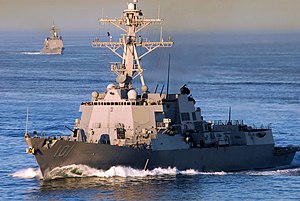
Arleigh Burke-klassen
USS Gridley (DDG101) i det Indiske ocean
USS Gridley (DDG101) i det Indiske ocean
"Arleigh Burke-klassen er en destroyerklasse brugt i United States Navy. Skibet er opbygget omkring AEGIS-kampsystemet og SPY-1D multifunktionsradaren og har luftforsvar som primær opgave, men er ganske godt udrustet til at deltage i enhver anden slags krigsførelse. Klassen er navngivet efter Admiral Arleigh ""31-Knot"" Burke, en kendt amerikansk destroyerchef under 2. verdenskrig, som senere blev chef for den amerikanske flåde.